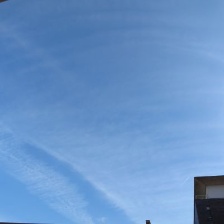
Cloud type: Contrail